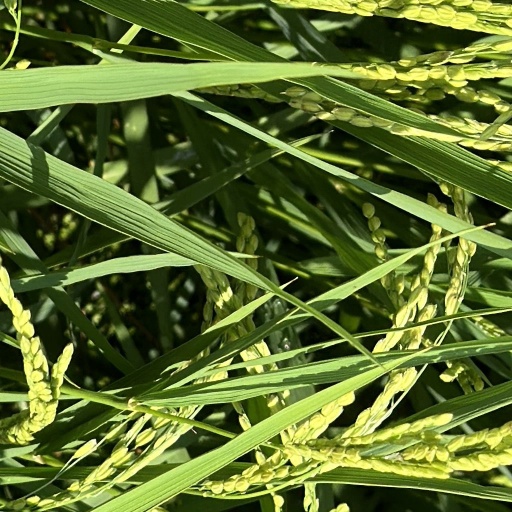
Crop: rice